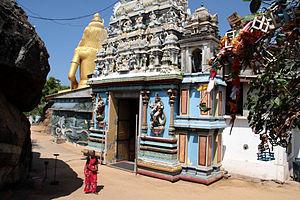
sri lanka, trincomalee, temple hindou